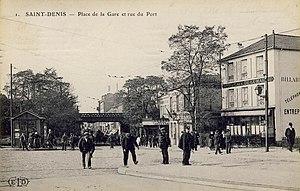
Saint-Denis.Rue du Port.Place de la Gare
La rue du Port est une voie de communication de Saint-Denis.